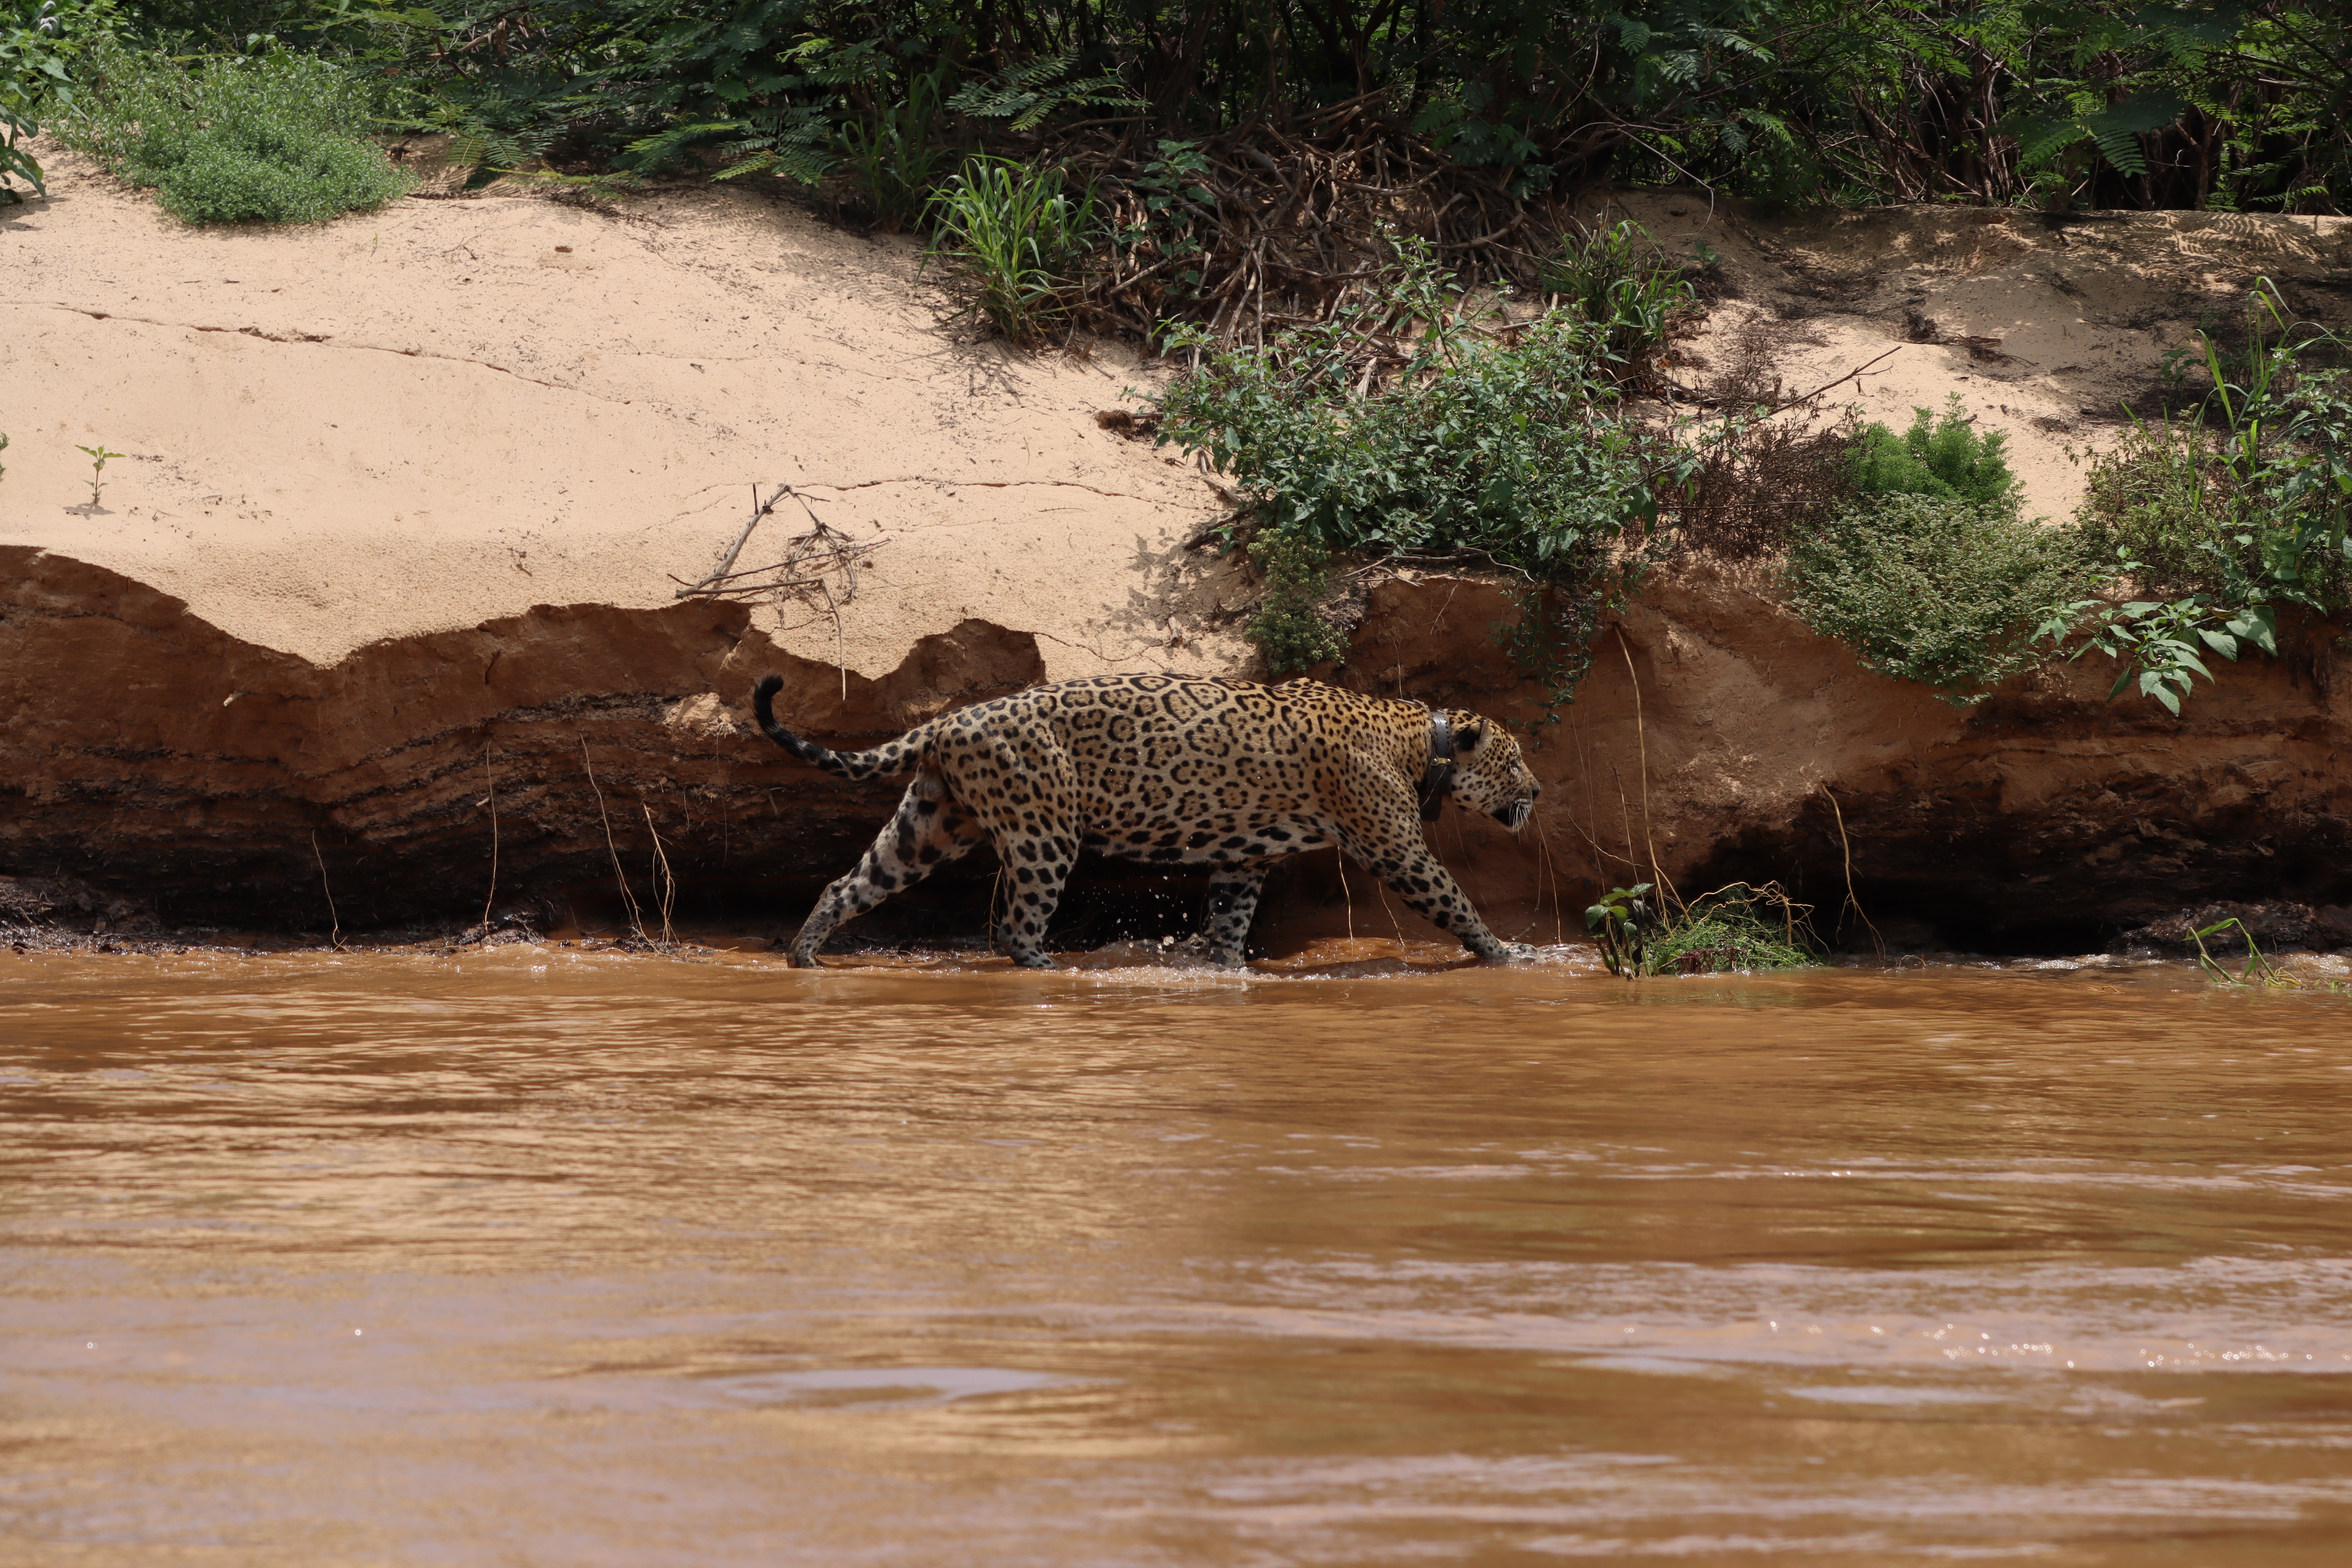
Jaguar: Ousado